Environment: real
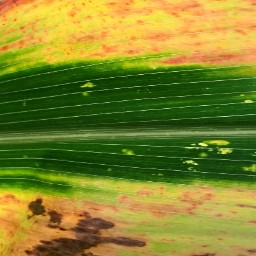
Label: lethal_necrosis